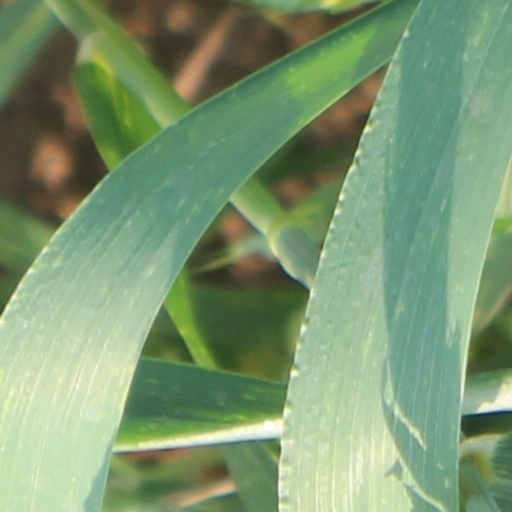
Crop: wheat